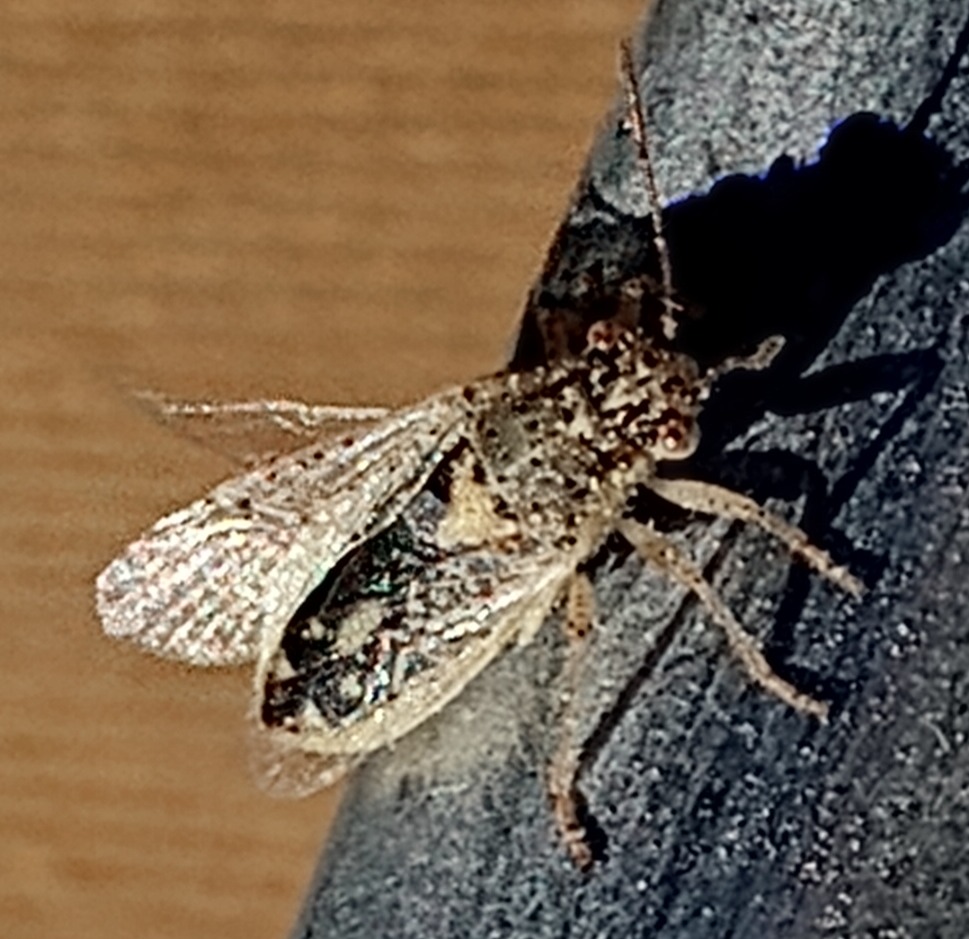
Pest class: non_pest_herbivores